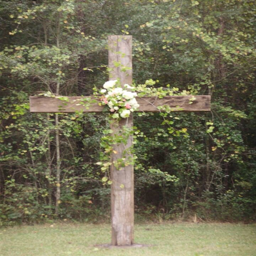
the hand built oak cross is the centerpiece where two become one .